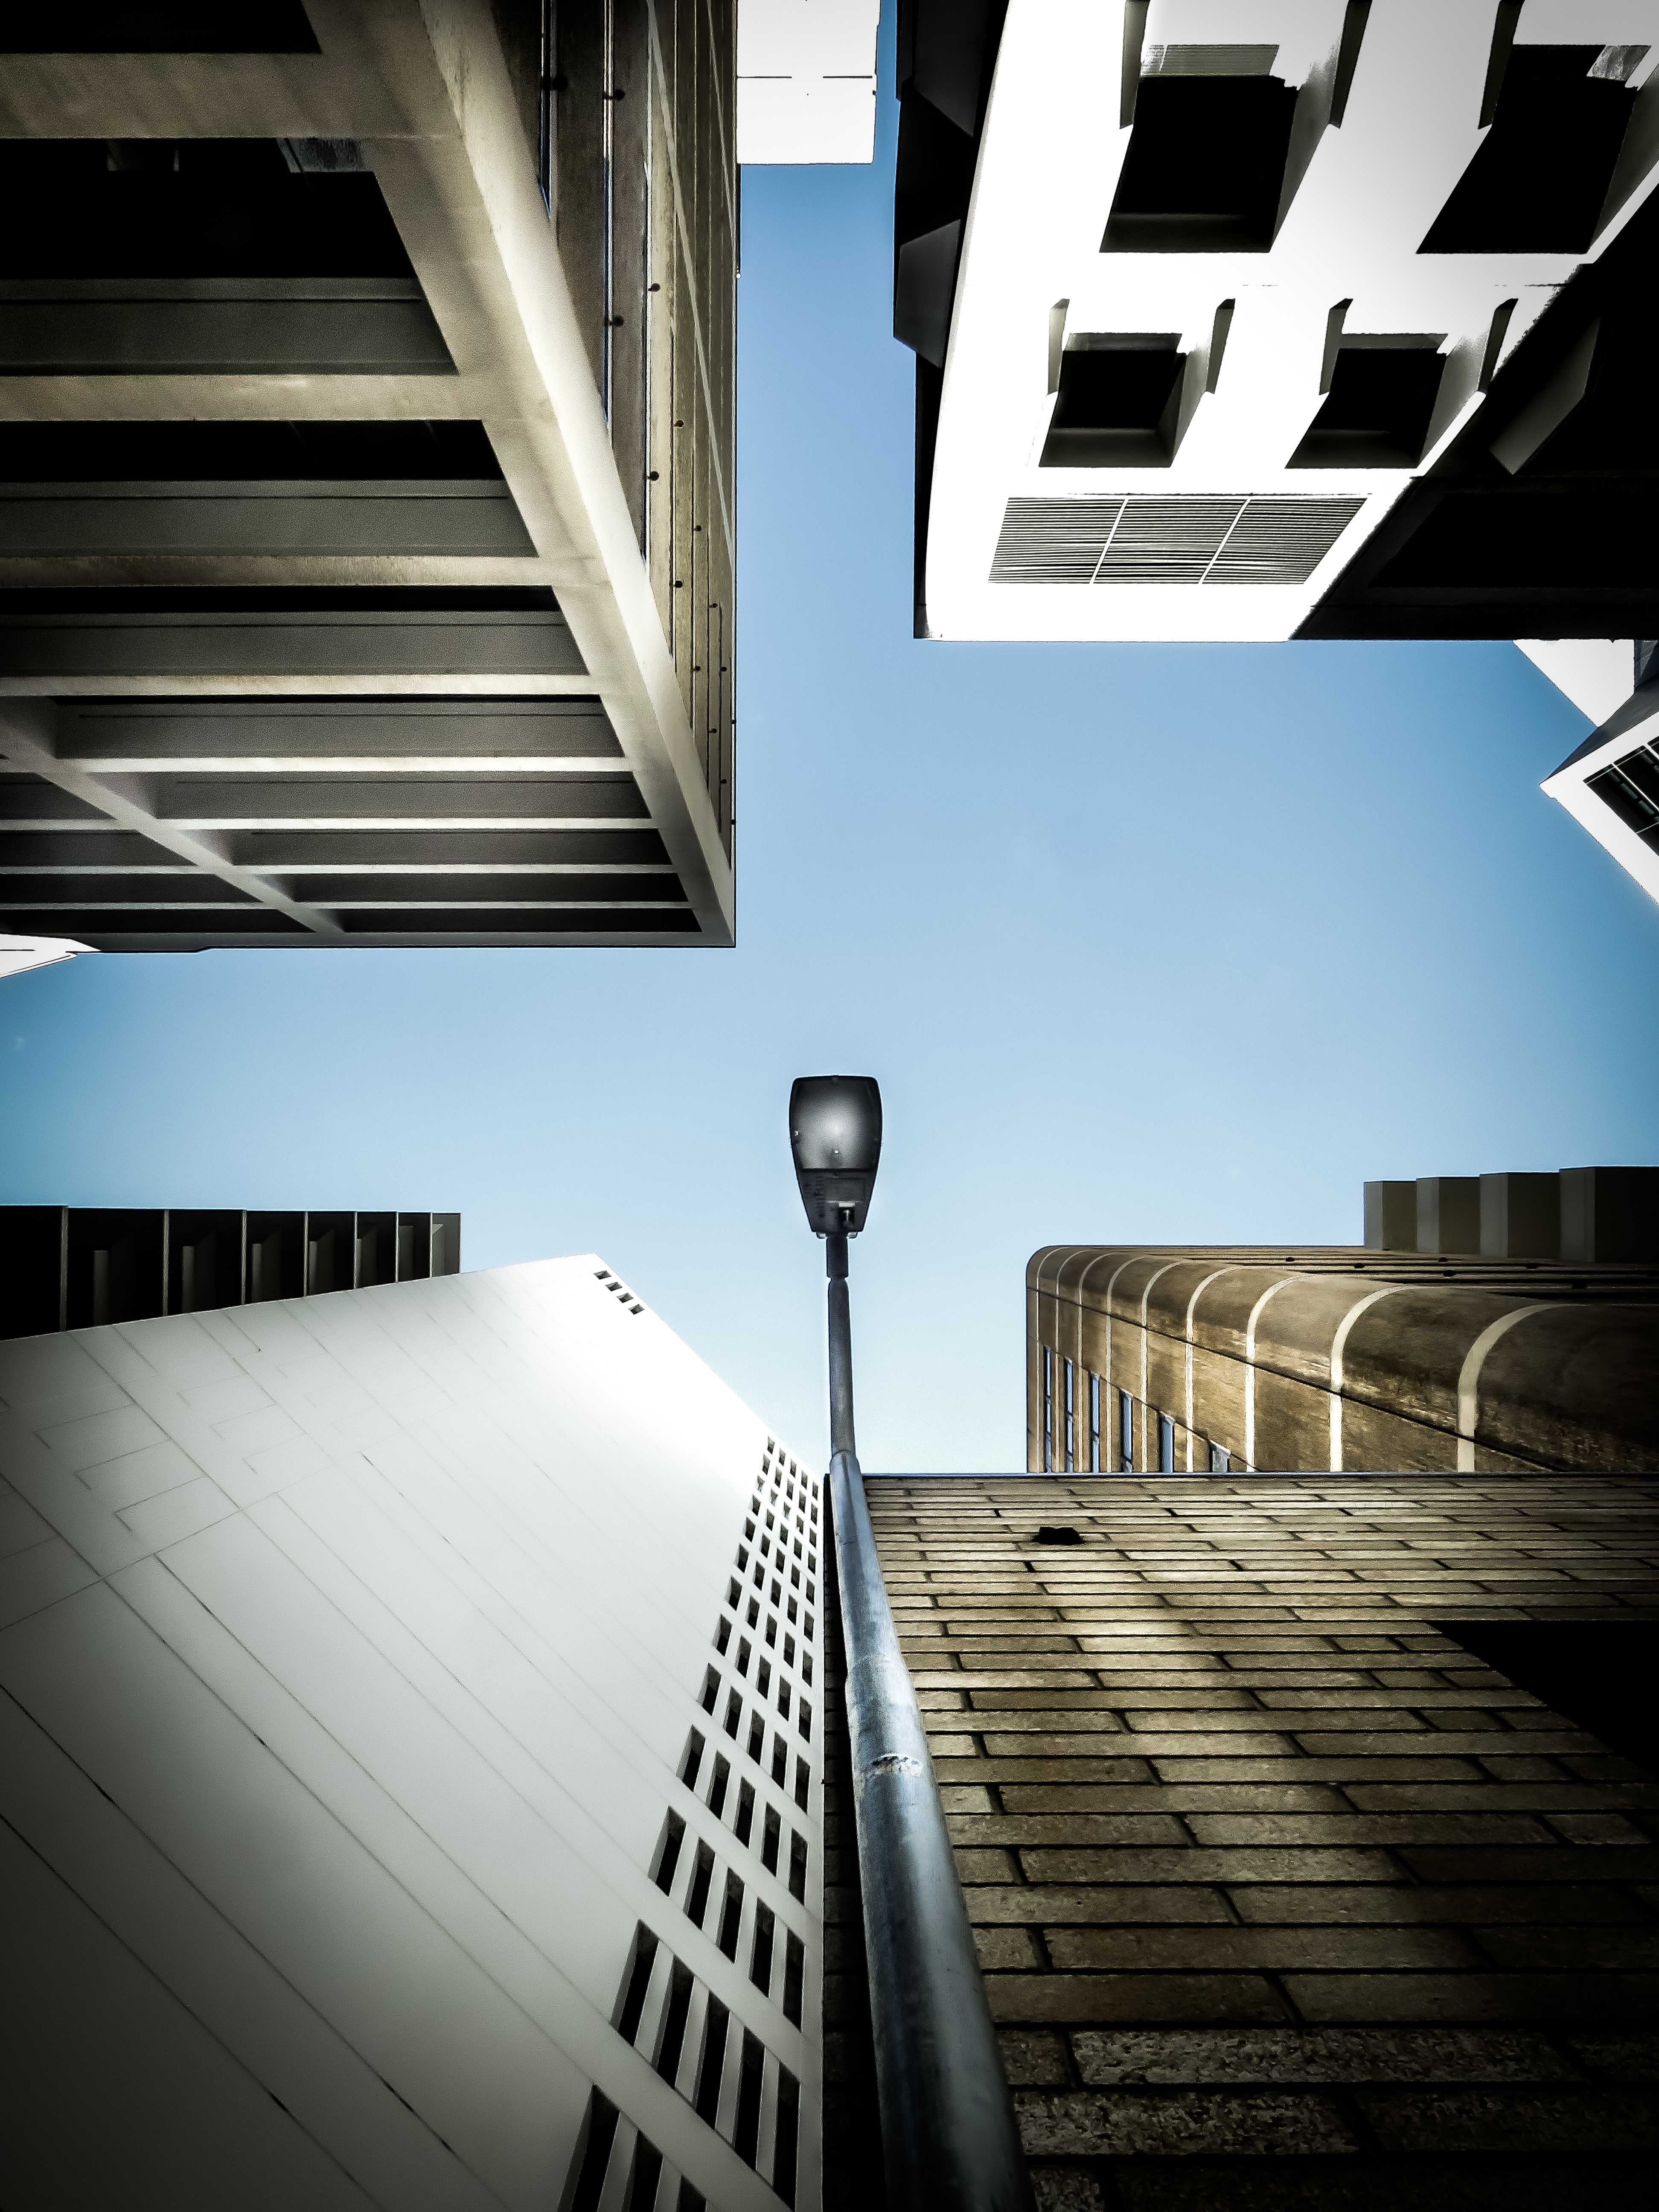
light, architecture, sky, white, building, skyscraper, facade, brand, design, symmetry, image, shape